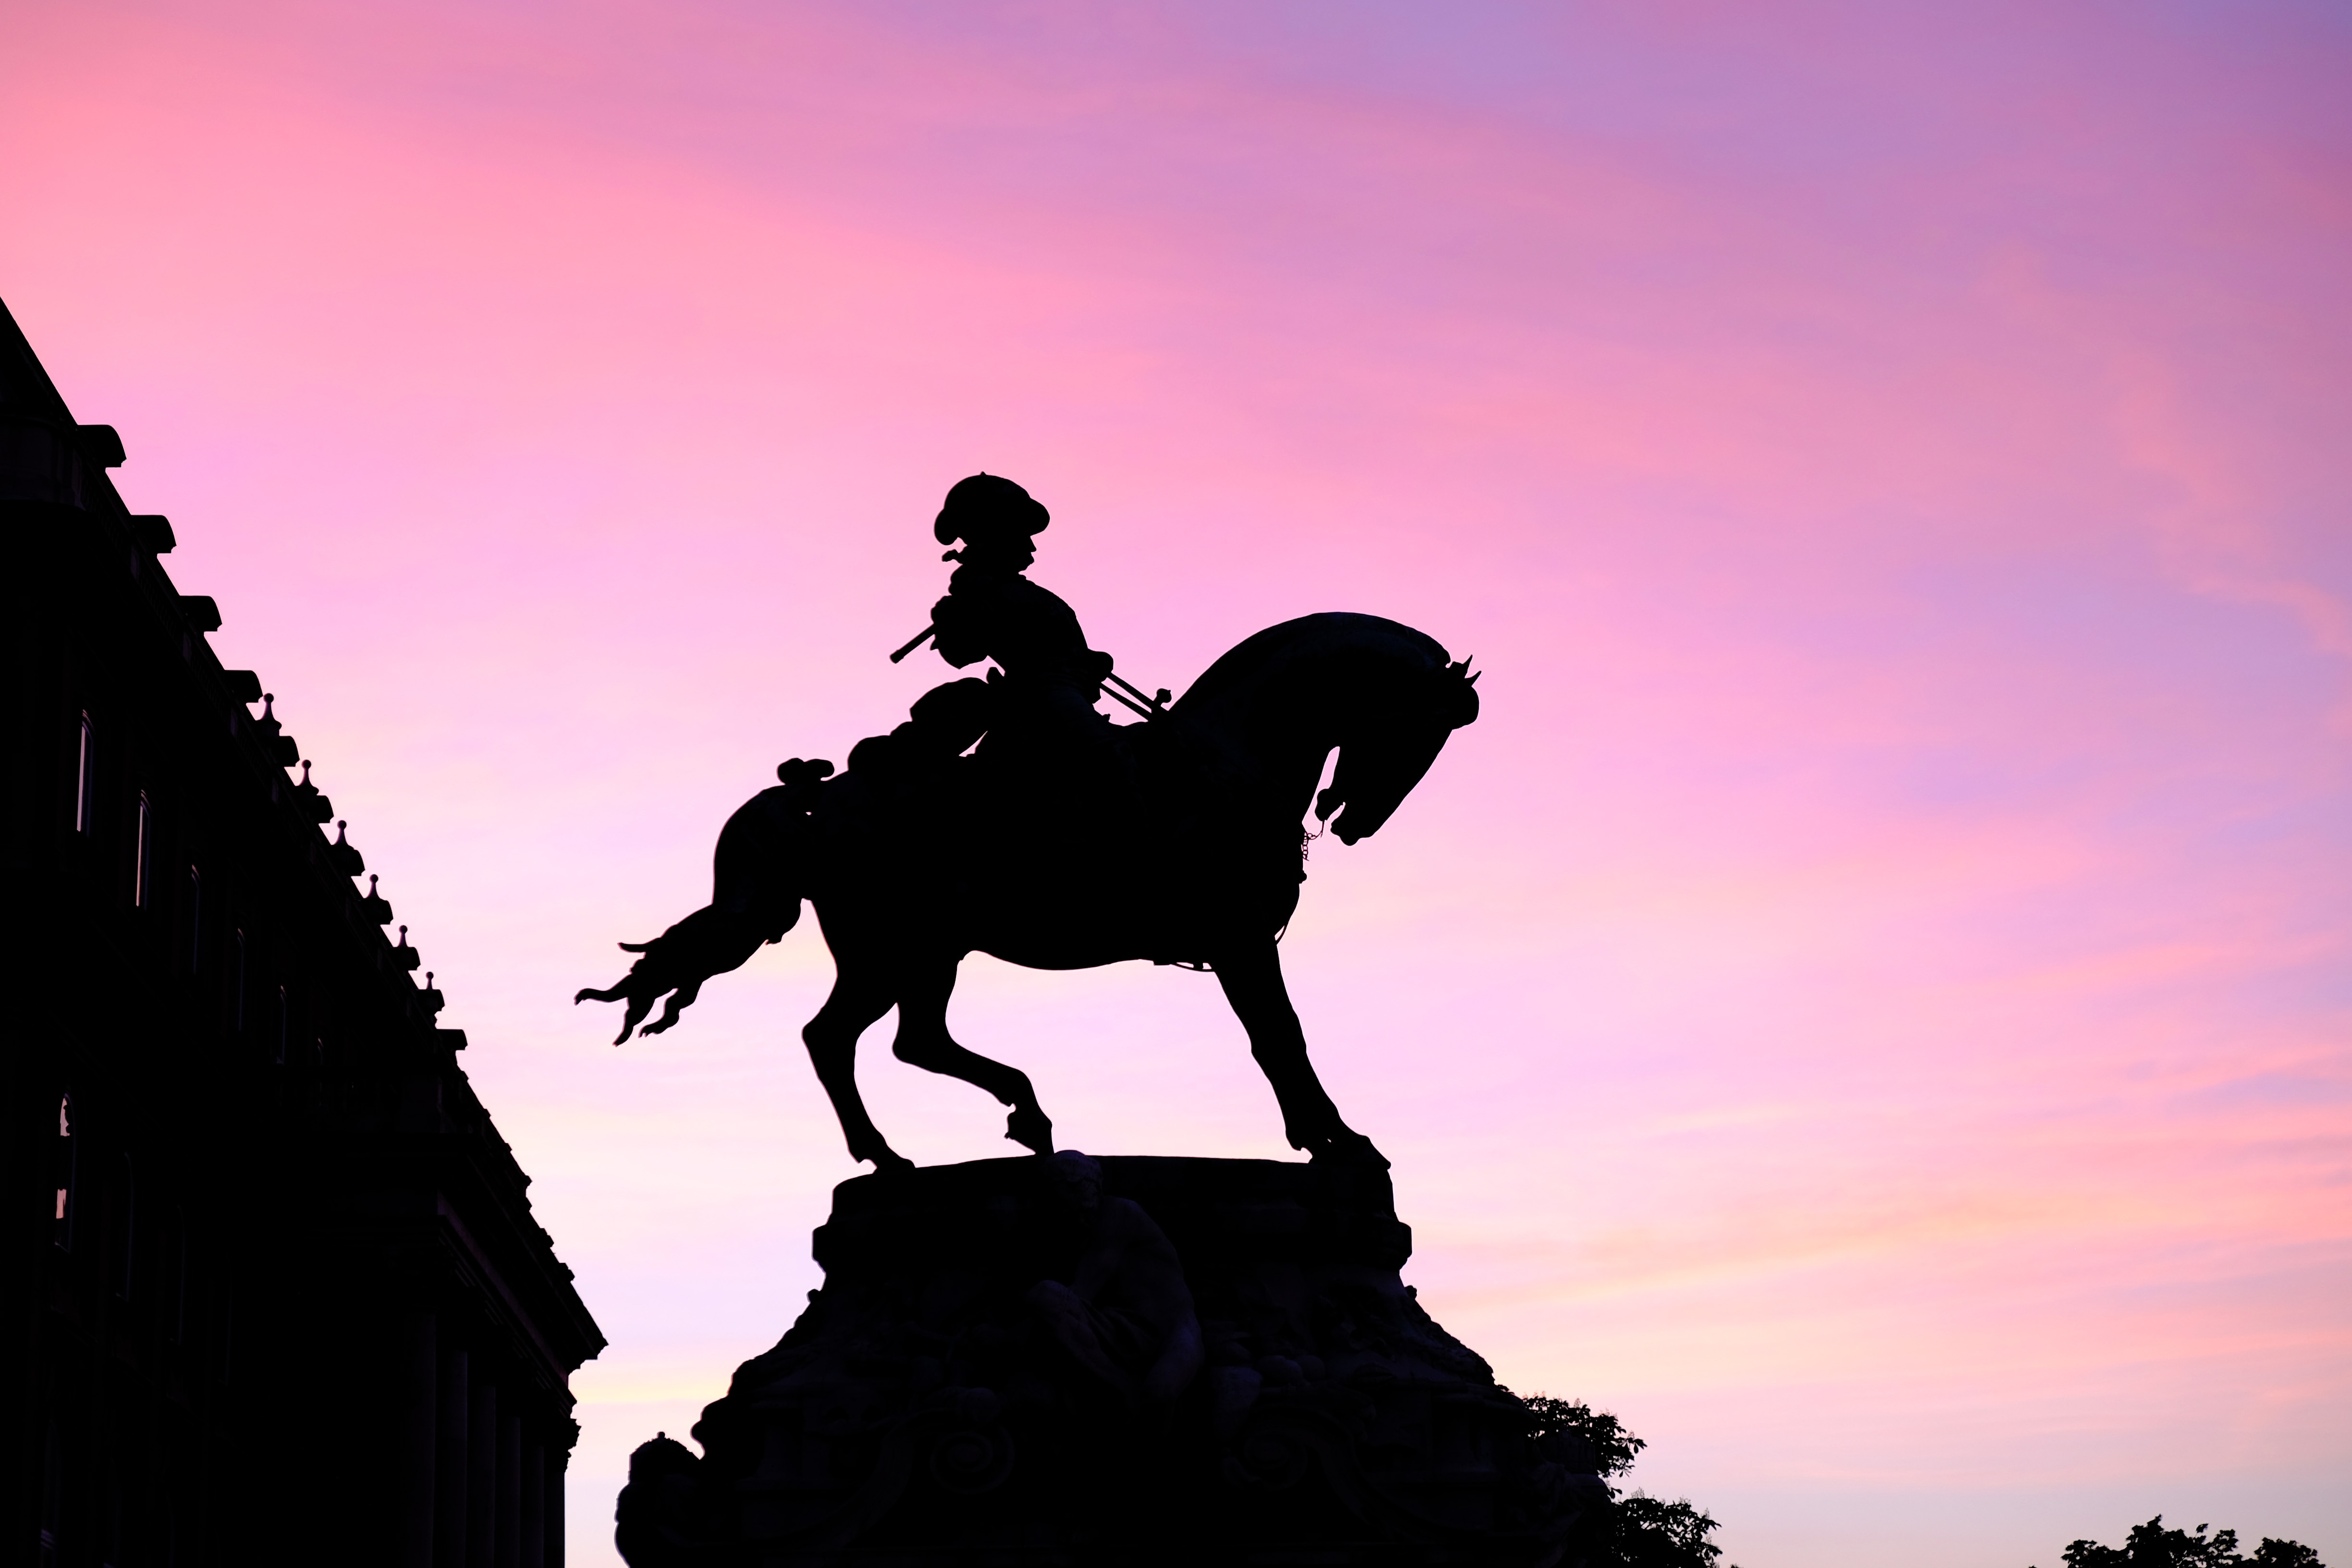
silhouette, sky, sunset, monument, statue, horse, romance, rosa, backlight